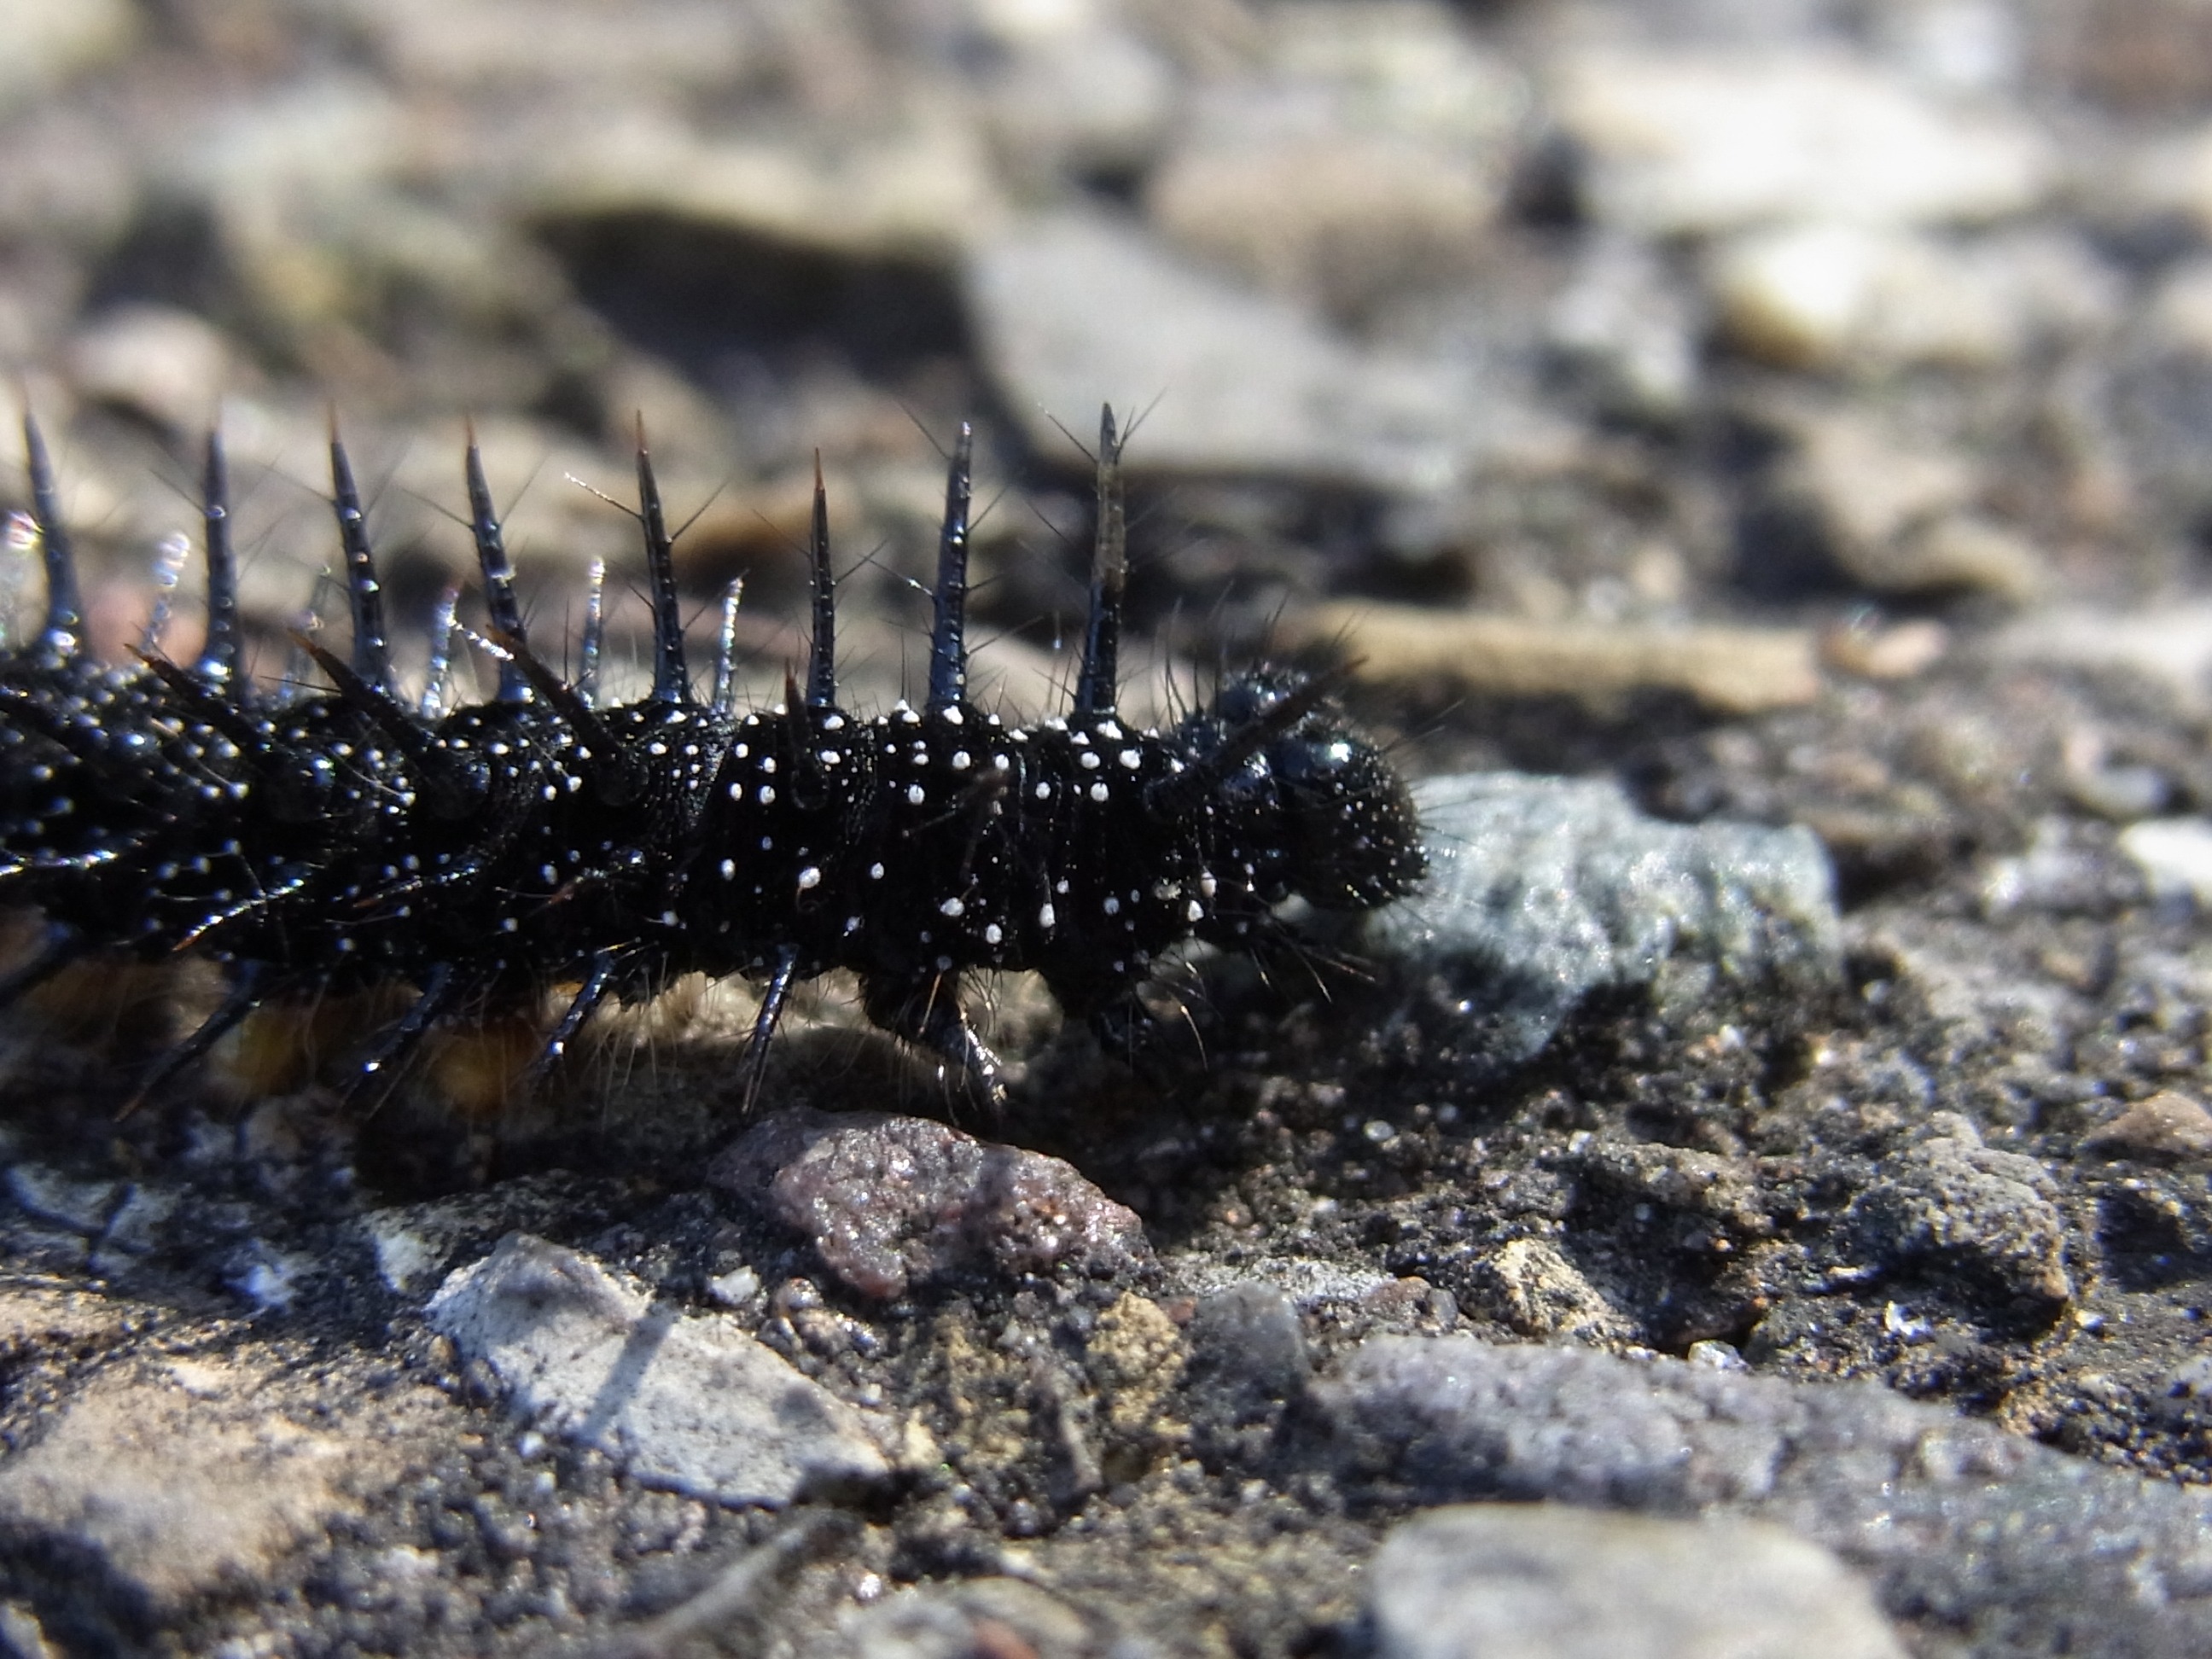
nature, animal, wildlife, insect, soil, butterfly, fauna, invertebrate, caterpillar, close up, larva, macro photography, moths and butterflies